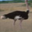
Label: bird